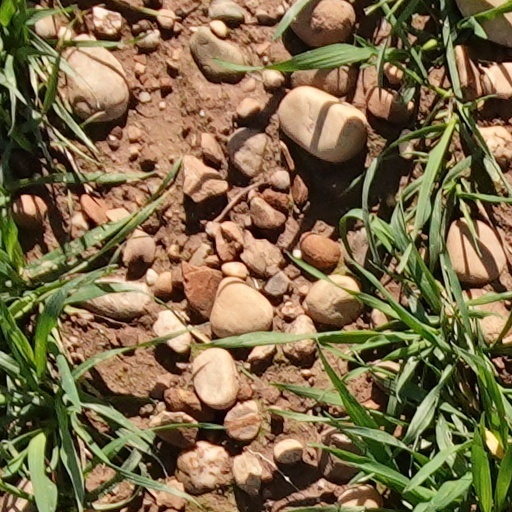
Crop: wheat